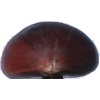
Label: Chestnut 1